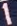
Number: 1